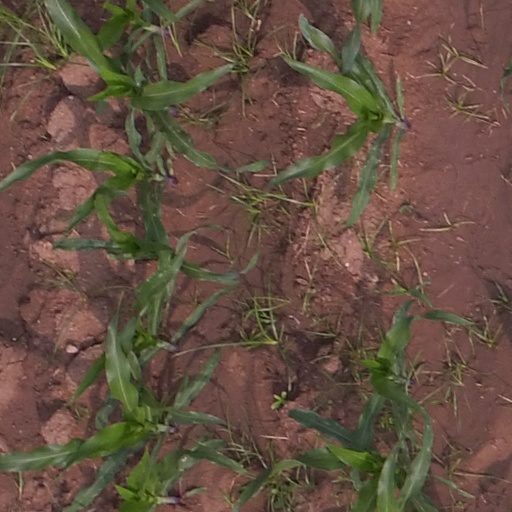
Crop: maize; corn